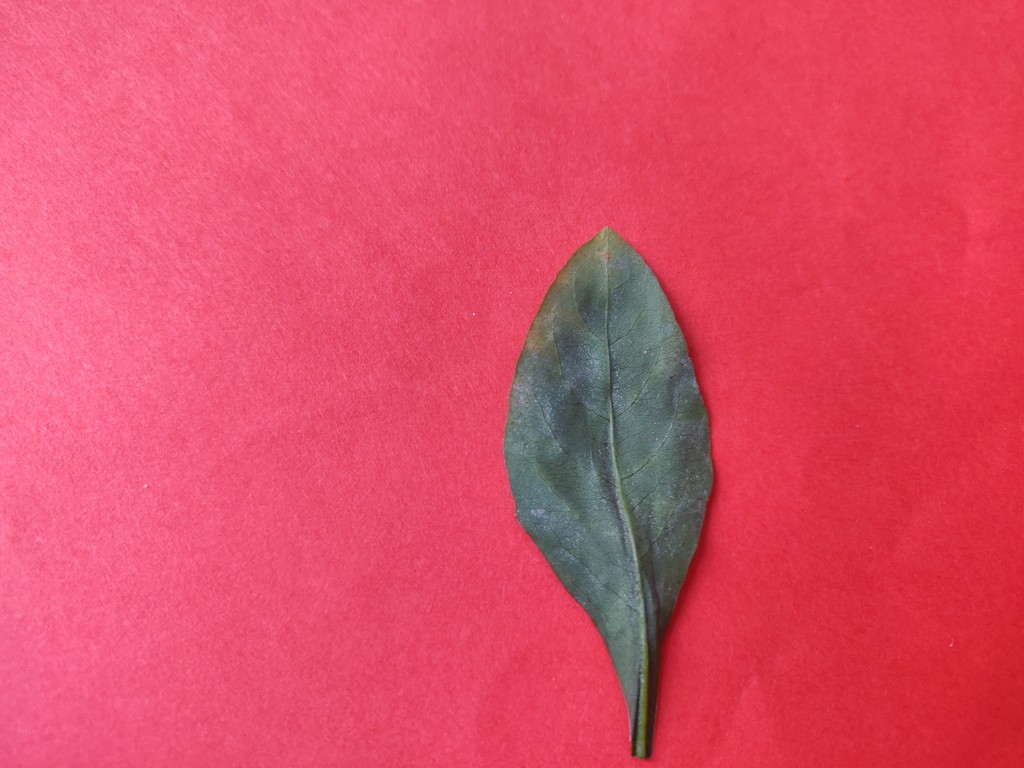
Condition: Unhealthy
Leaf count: single
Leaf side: back